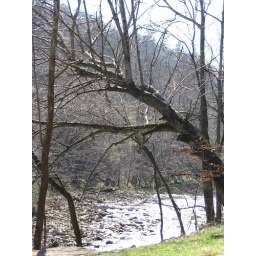
Taken along the road between Pigeon Forge and Gatlinburg while sitting in traffic.